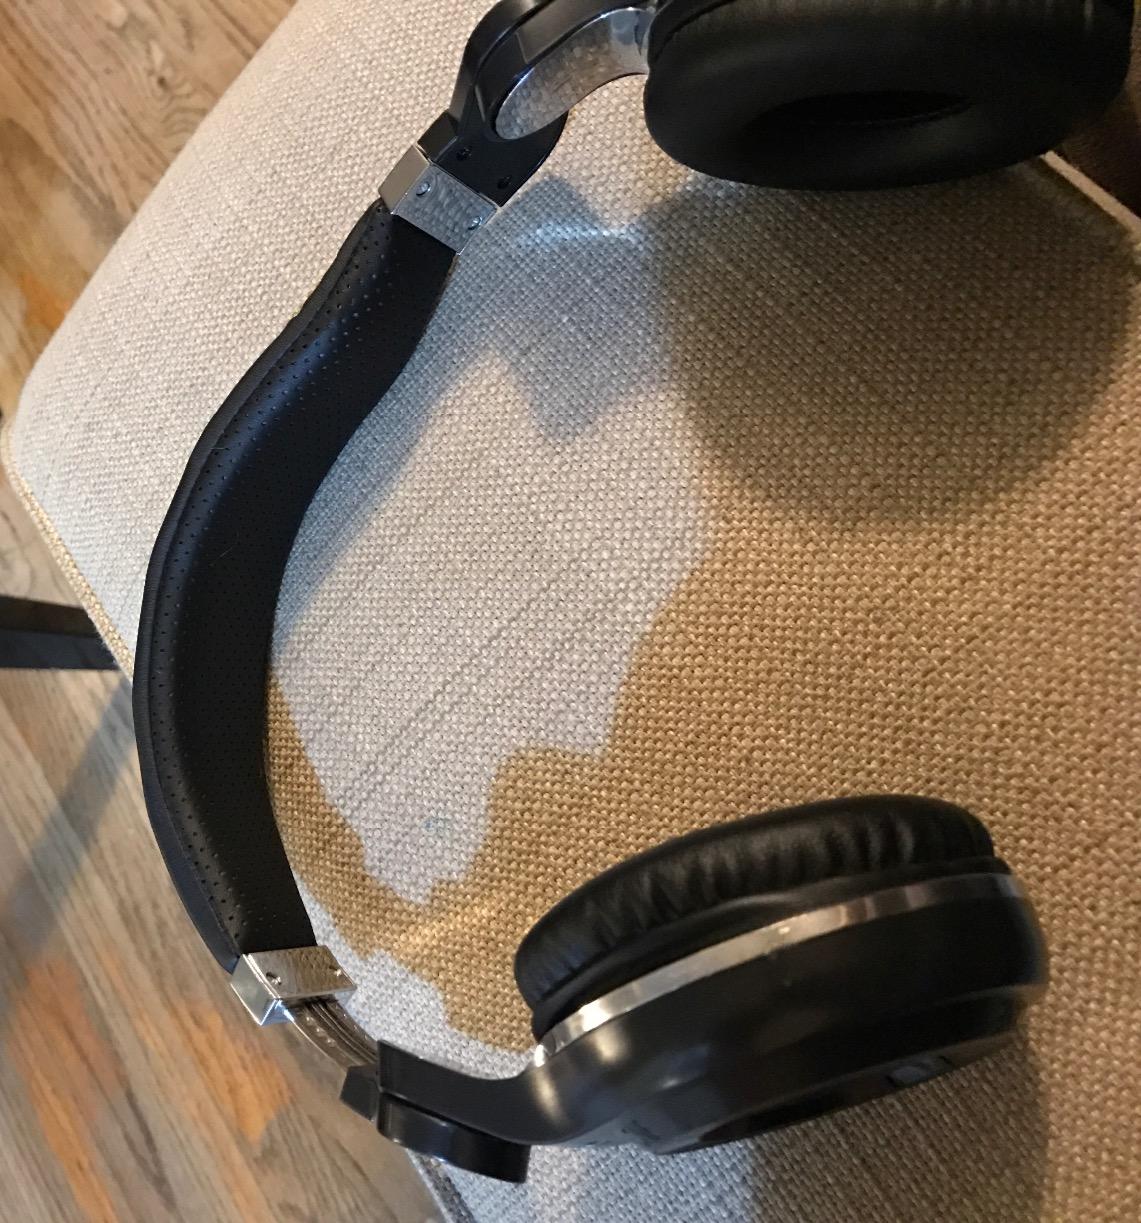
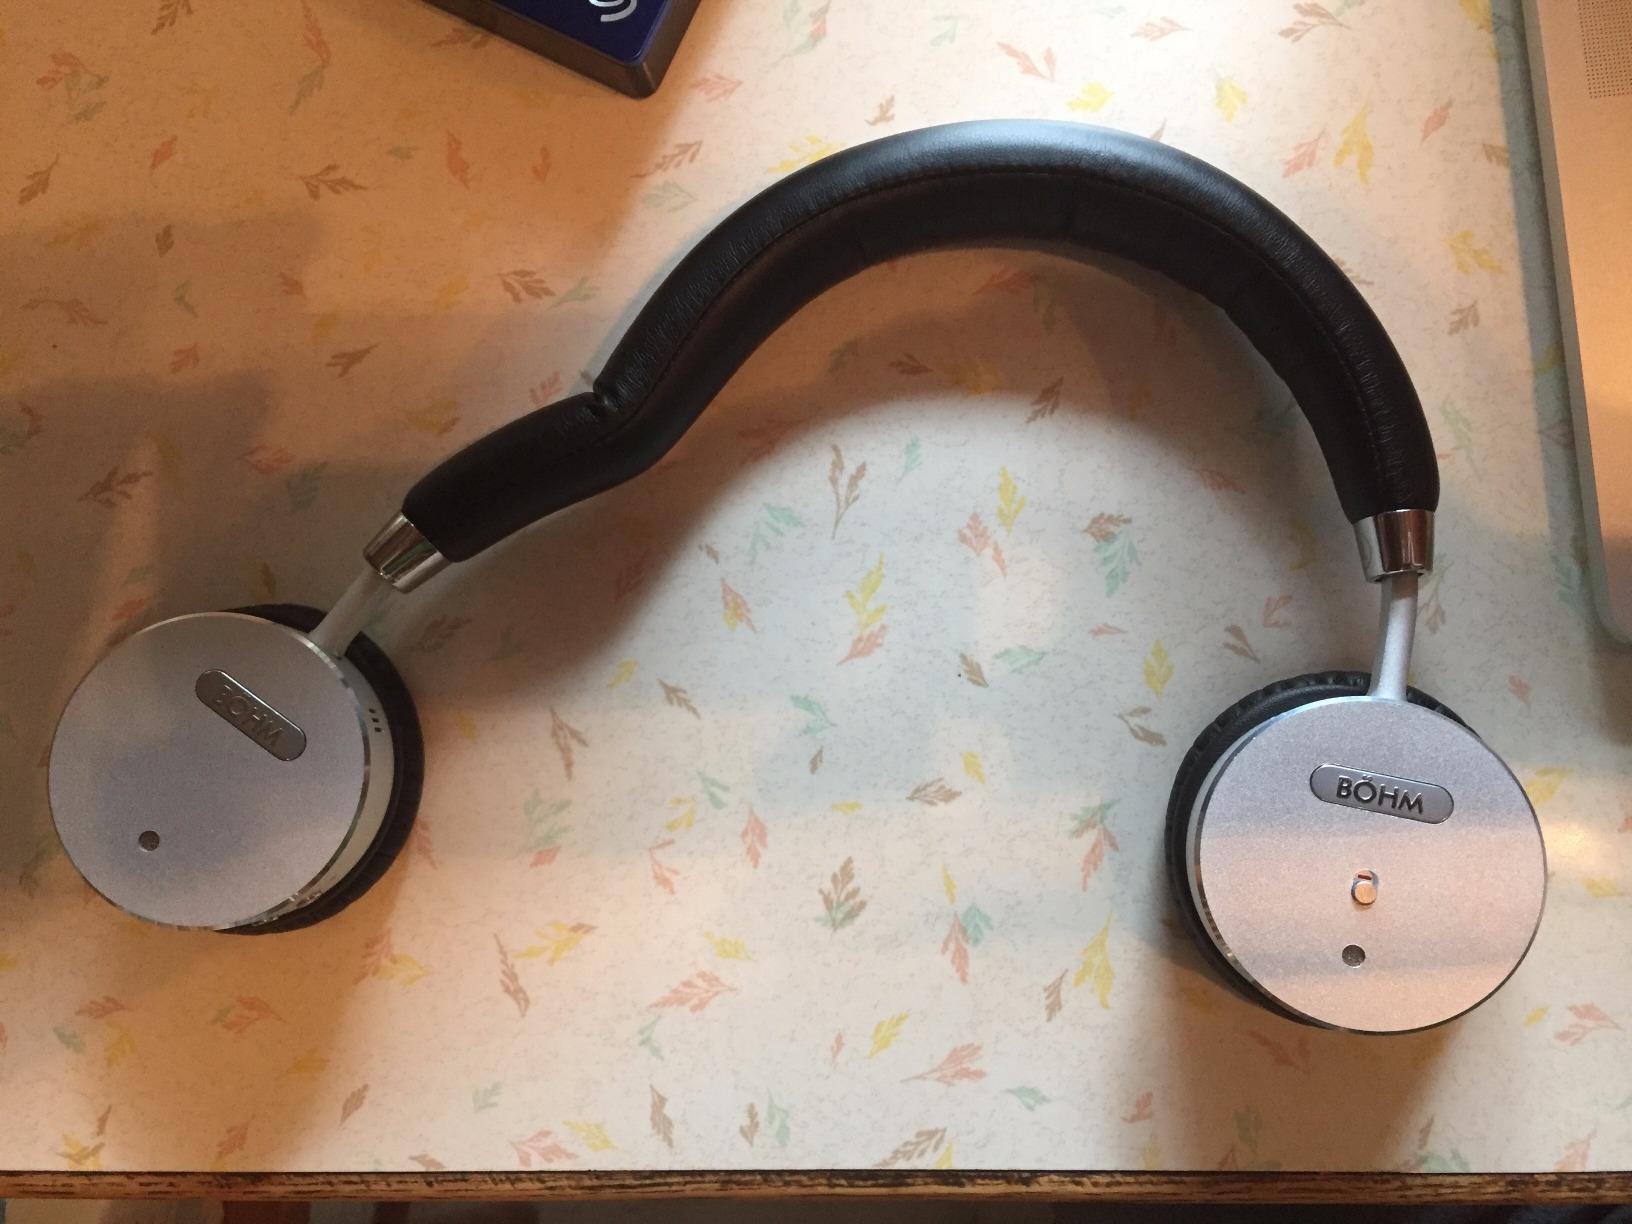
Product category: headphones
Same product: no